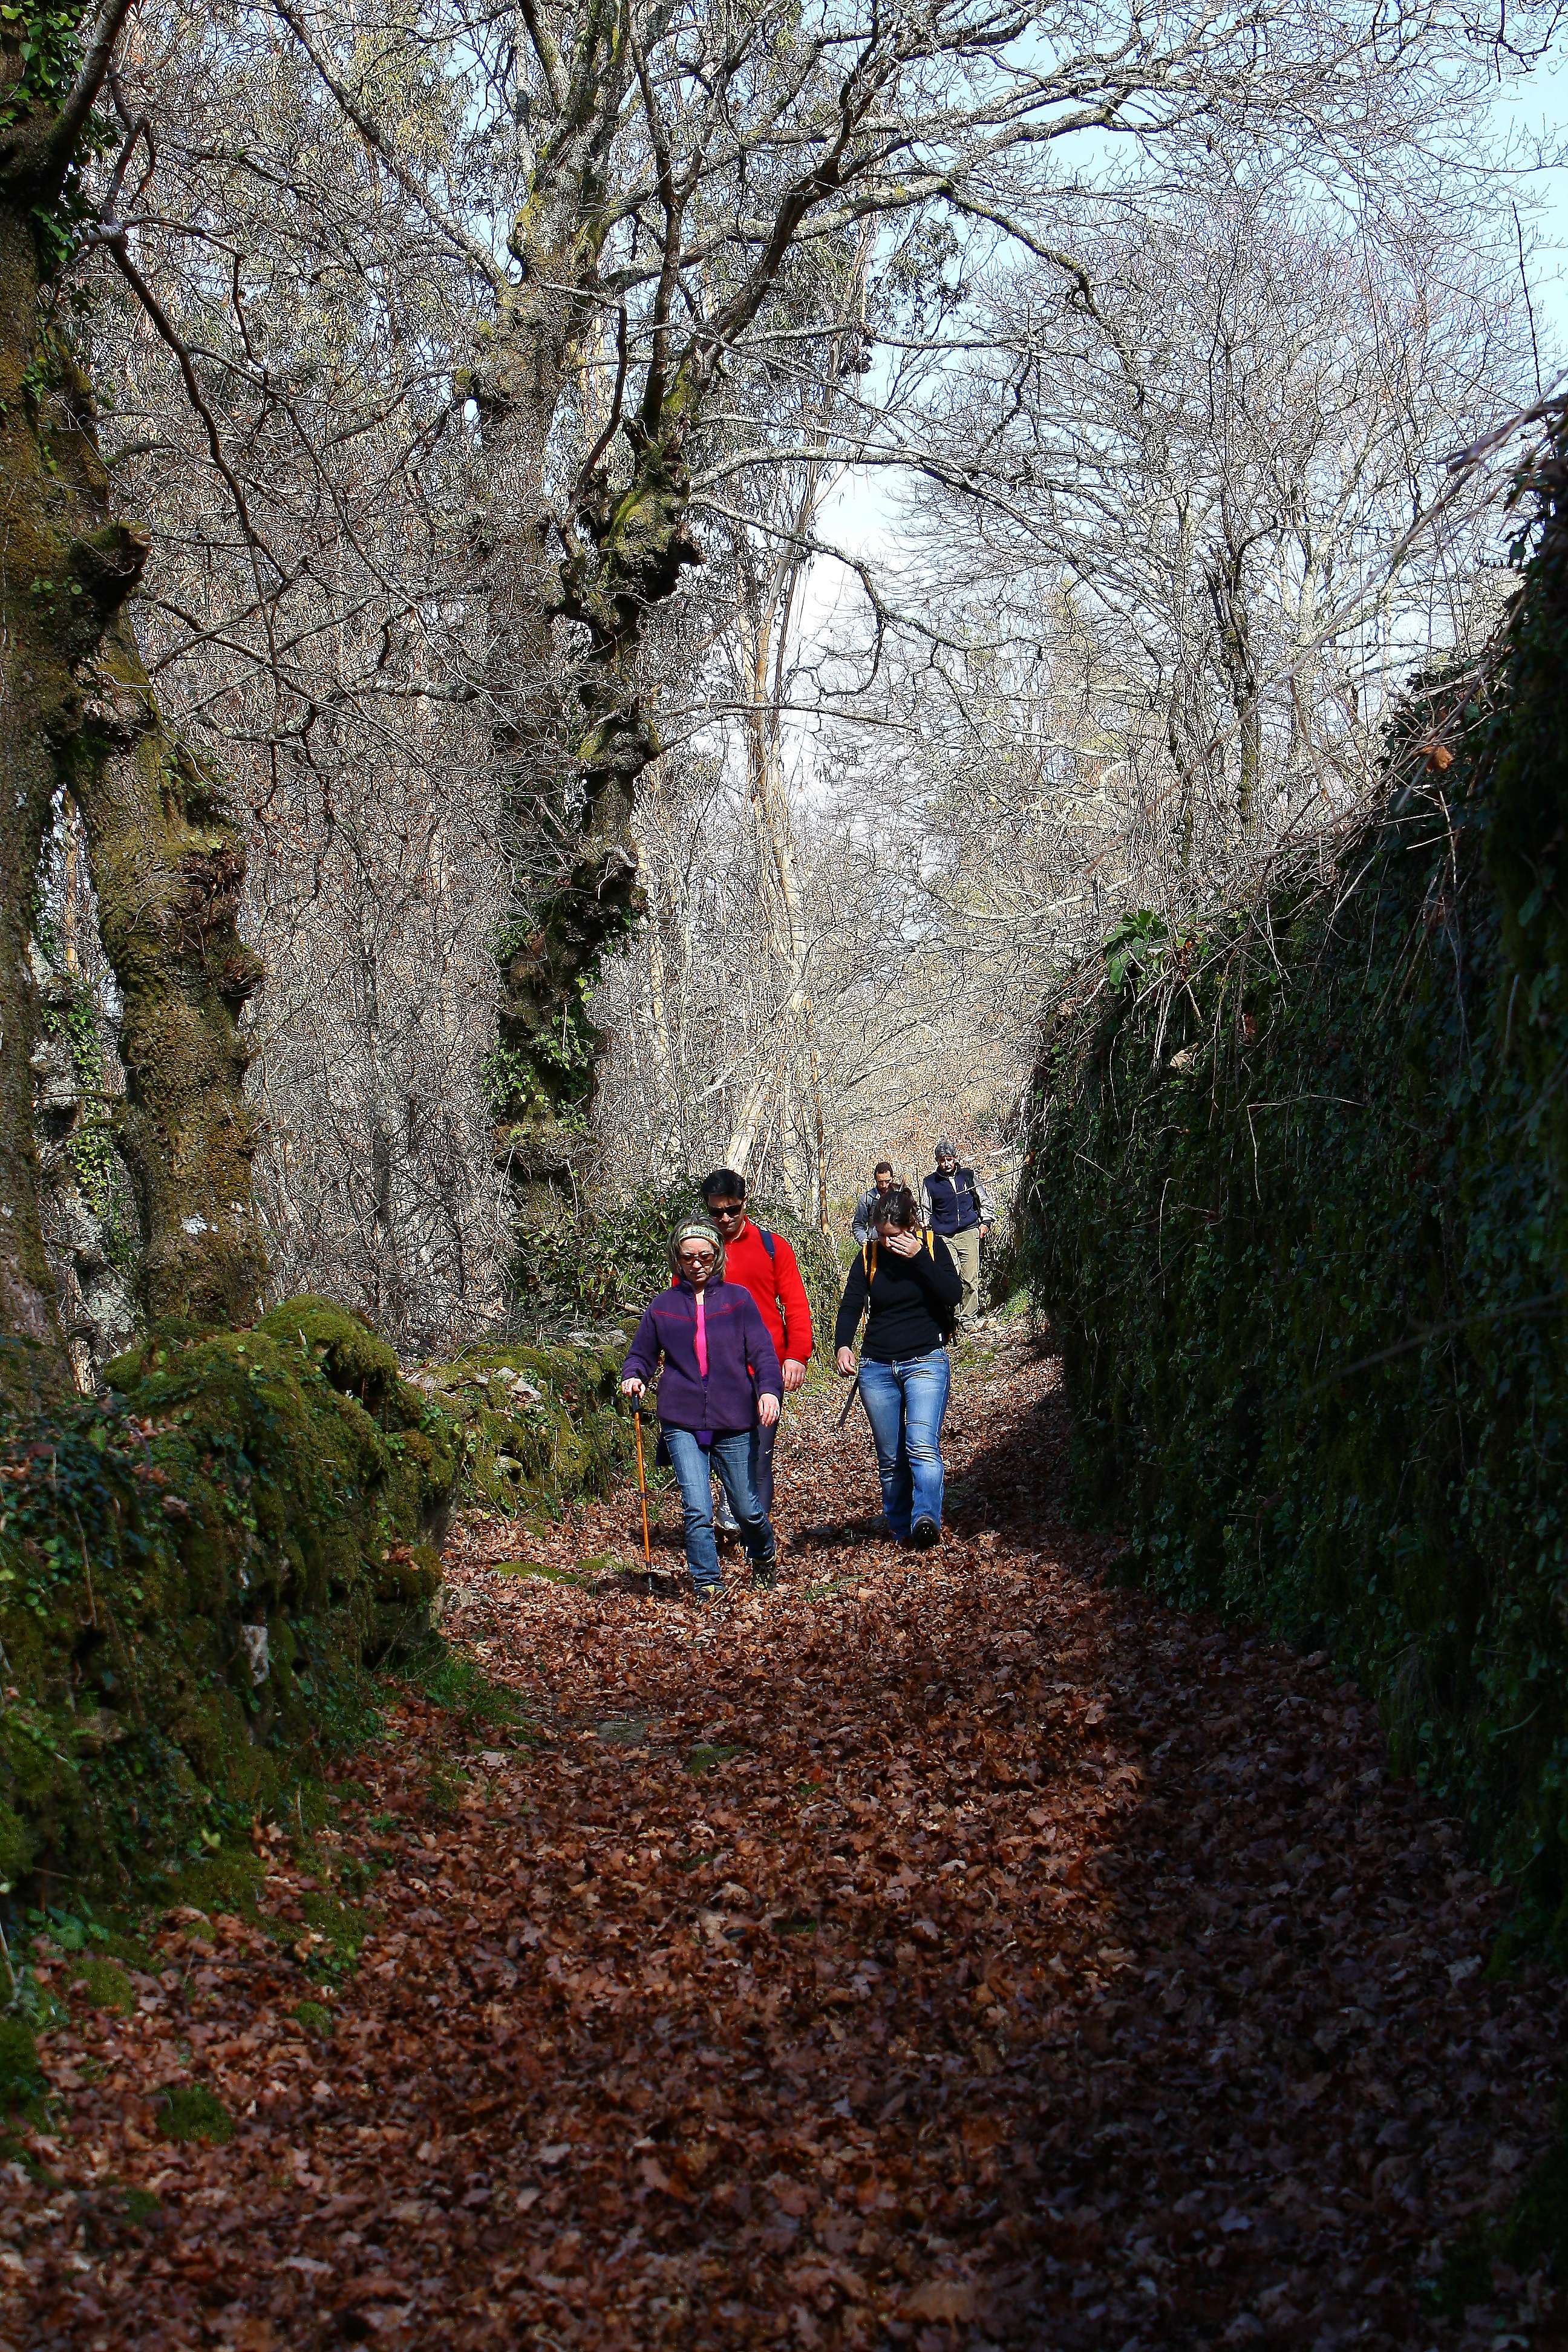
tree, forest, blossom, walking, plant, trail, leaf, flower, spring, autumn, flora, season, cherry blossom, woodland, ggl1, barbeira, woody plant